Presidency College, Chennai

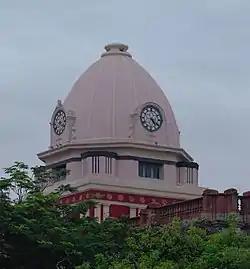
The clock tower atop the building

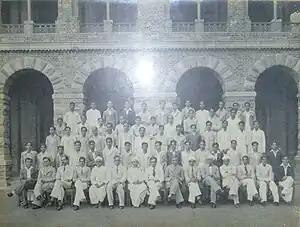
Senior Mathematics Intermediate Group, Break-up social, 3 March 1941

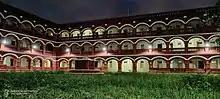
Victoria hostel

In the National Institutional Ranking Framework (NIRF) for the year 2023, Presidency College has been ranked 3rd again.